Woman to Woman (campaign)

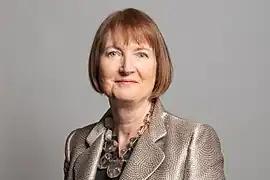
Harriet Harman led her own general election campaign to the main one fronted by Ed Miliband.

Woman to Woman, known in the media as Harriet Harman's Pink Bus, was a political campaign in the United Kingdom for the Labour Party at the 2015 general election. It was led by Deputy Leader of the Labour Party Harriet Harman, and involved a pink battle bus visiting marginal constituencies, promoting Labour policies and rallying support among female voters. It was described by Labour as the party's "biggest ever women's campaign". The Pink Bus was criticised in the media as "sexist and patronising".